Lead

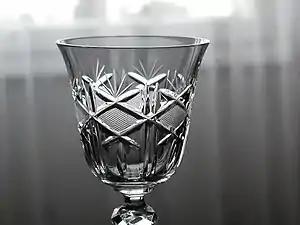

Contrary to popular belief, pencil leads in wooden pencils have never been made from lead. When the pencil originated as a wrapped graphite writing tool, the particular type of graphite used was named "plumbago" (literally, "lead mockup").